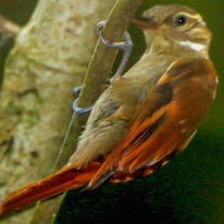
Species: GREAT XENOPS
Scientific name: MEGAXENOPS PARNAGUAE